Malha Mall

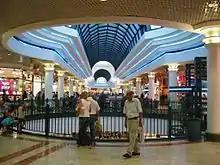
Malha mall

The mall is closed from Friday afternoon until Saturday evening out of respect for the Jewish Shabbat.